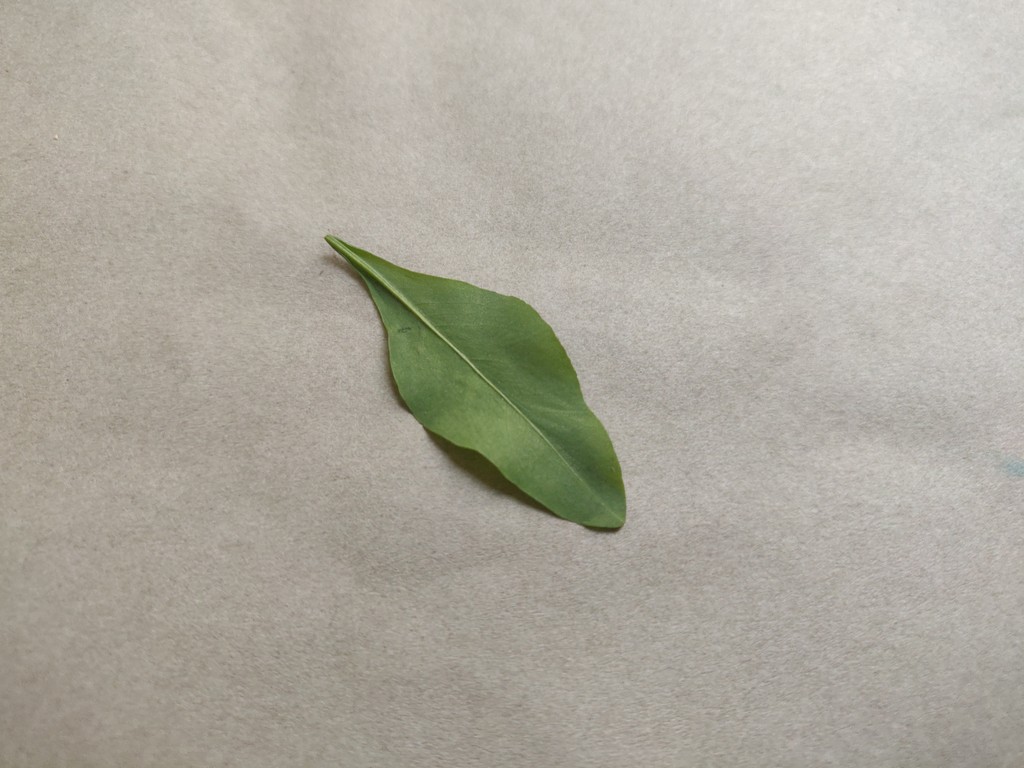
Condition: Healthy
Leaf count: single
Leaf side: back